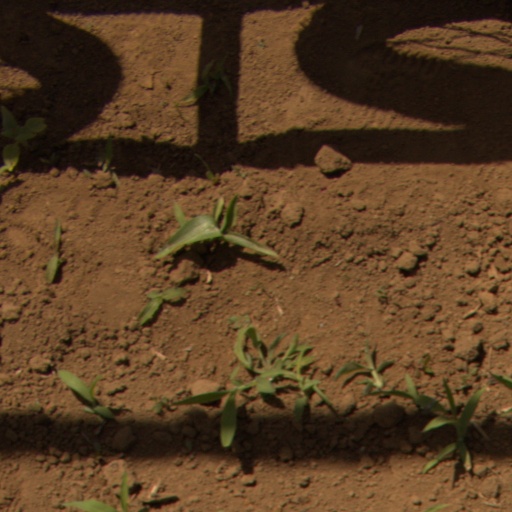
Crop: Jerusalem artichoke